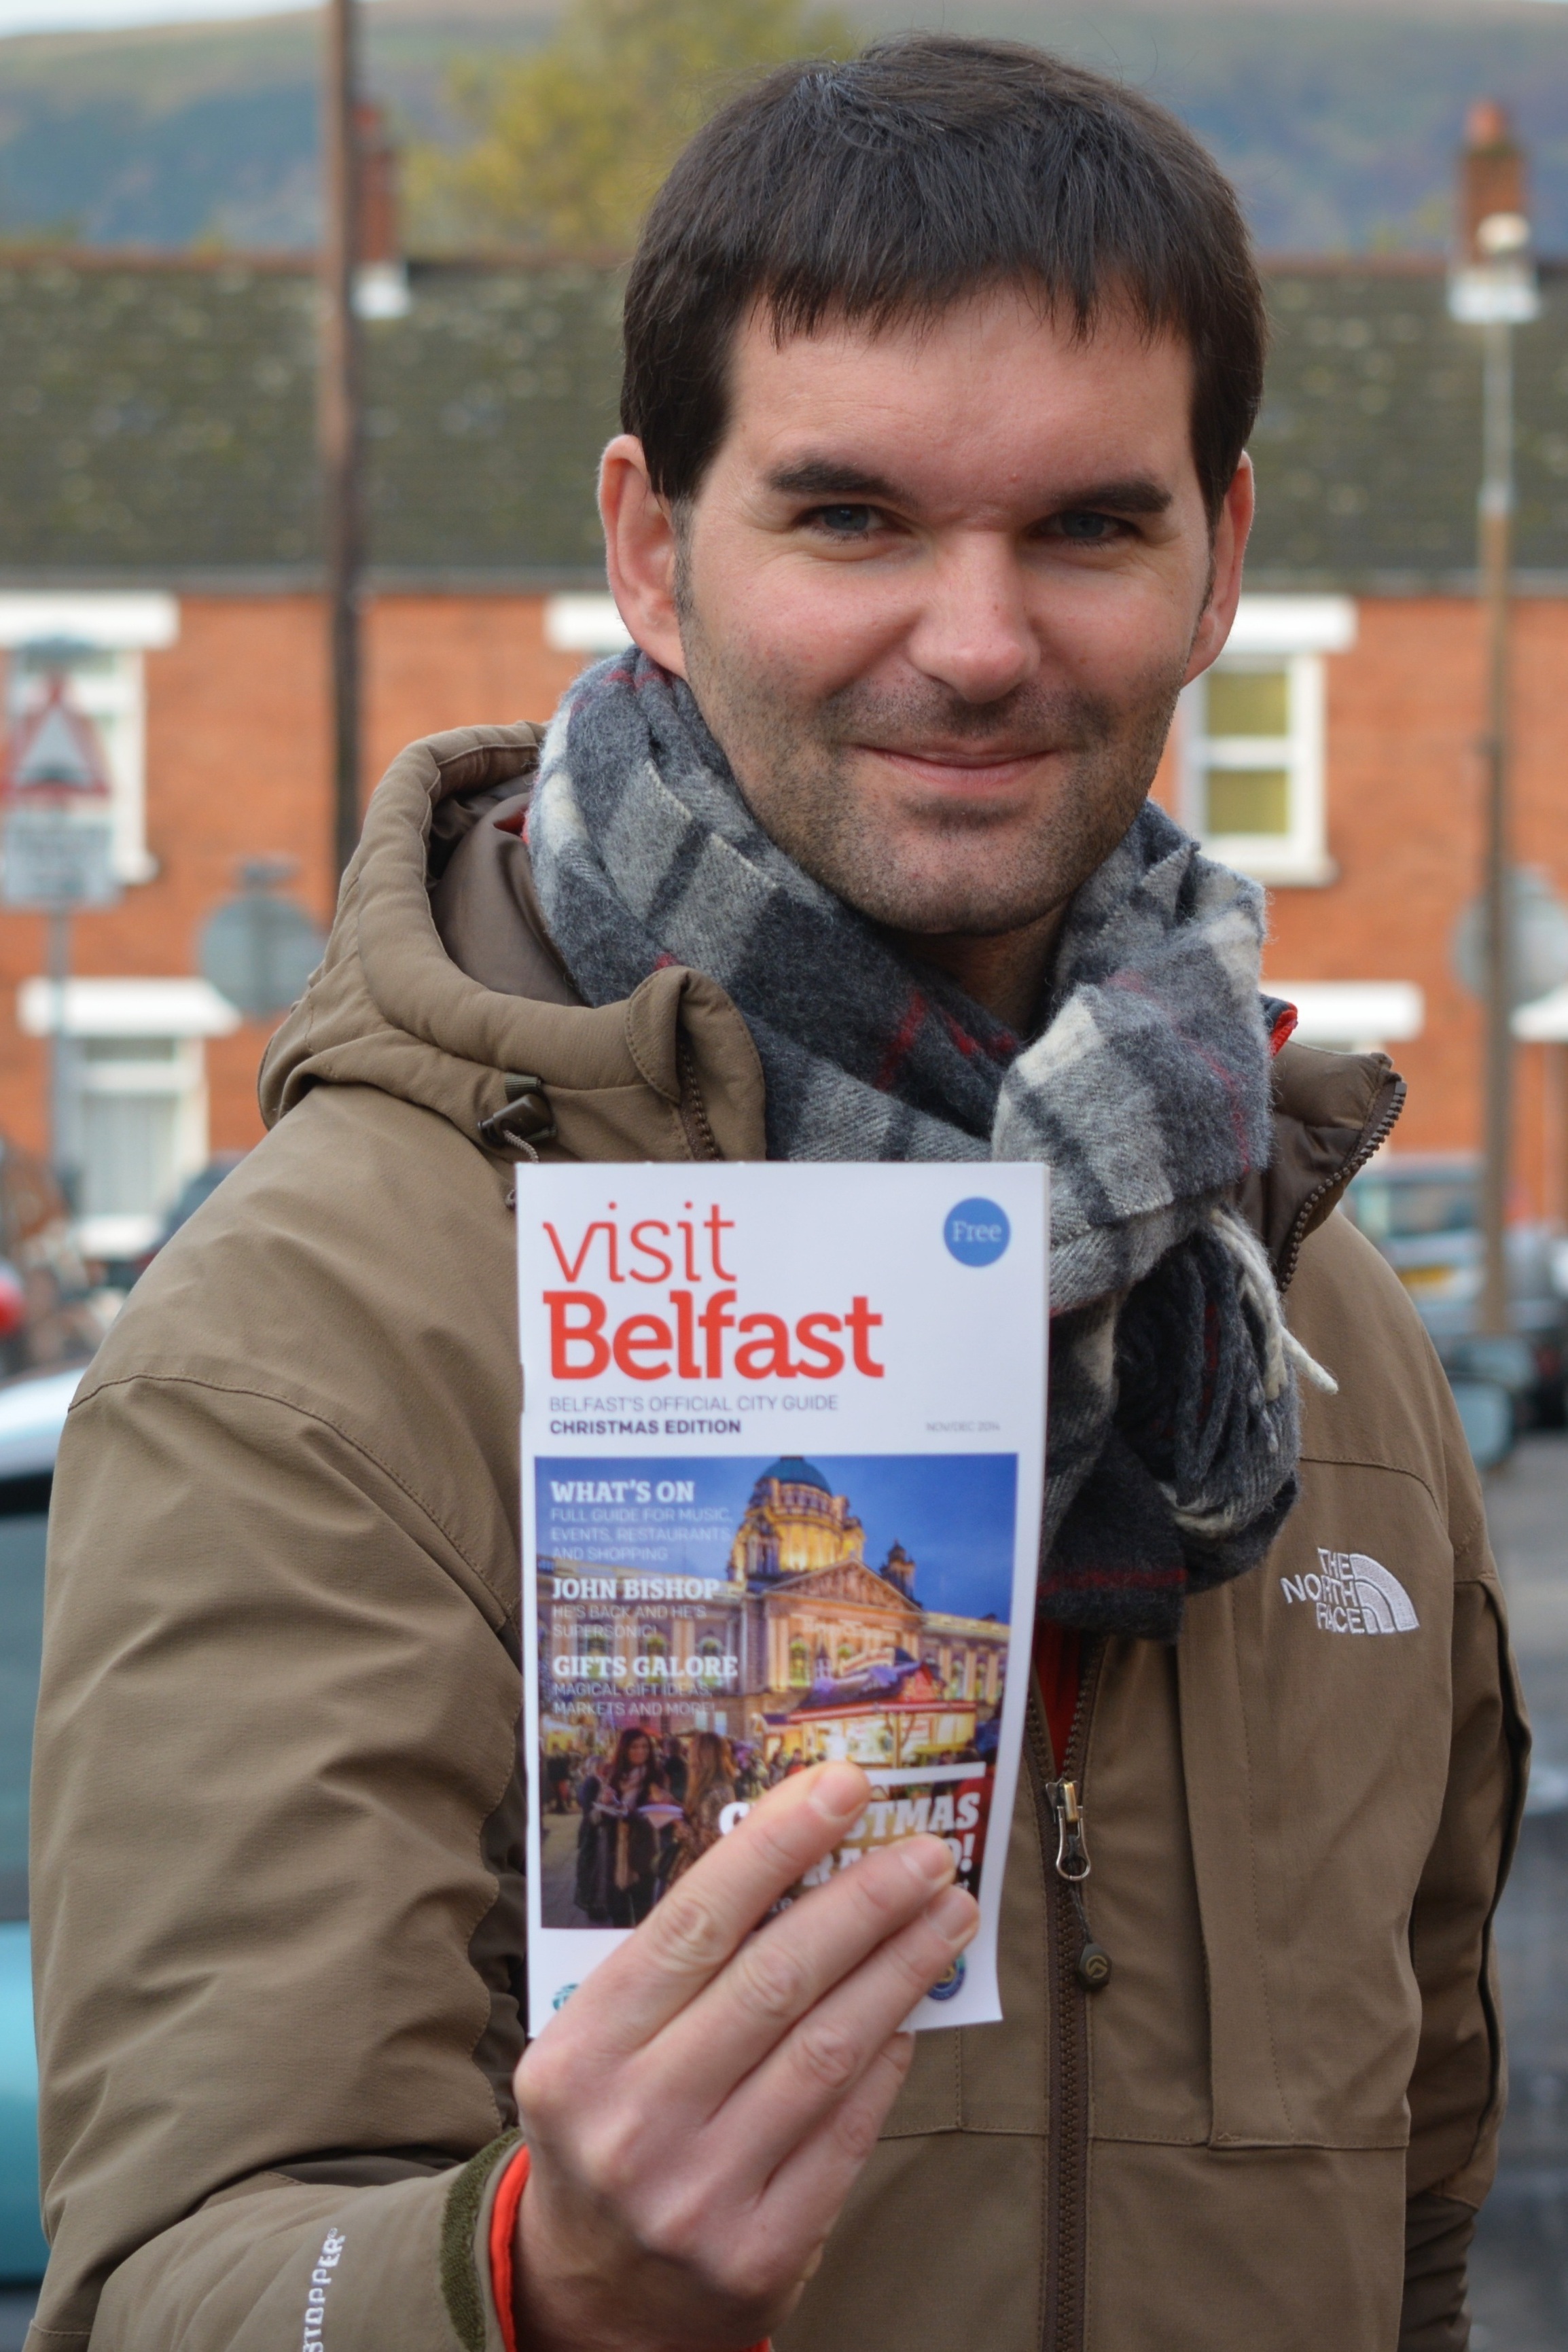
man, person, people, tourist, belfast, travel guide, tour guide